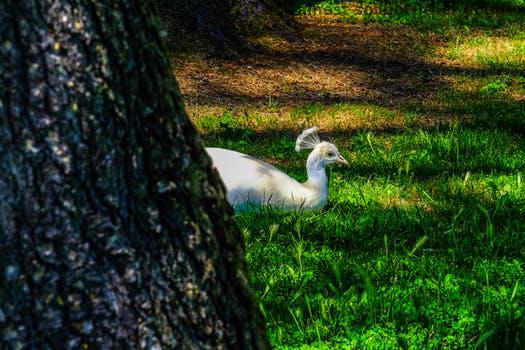
Label: Watermark